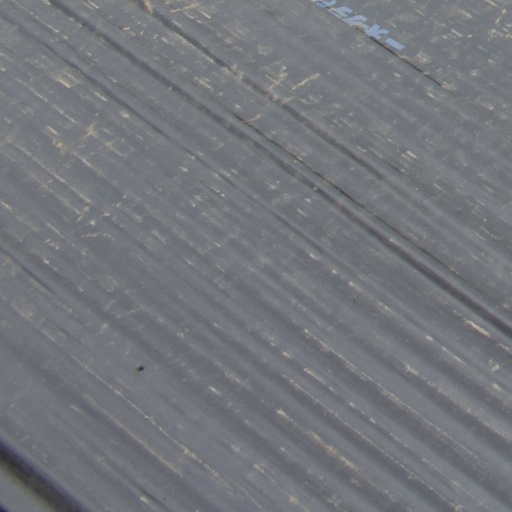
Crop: Jerusalem artichoke